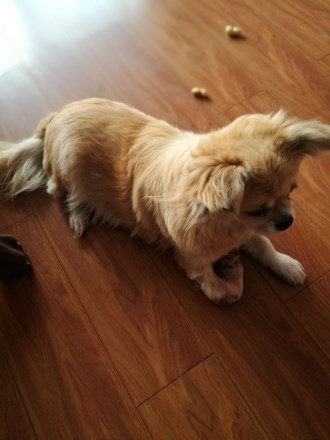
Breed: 3336-n000121-chinese_rural_dog